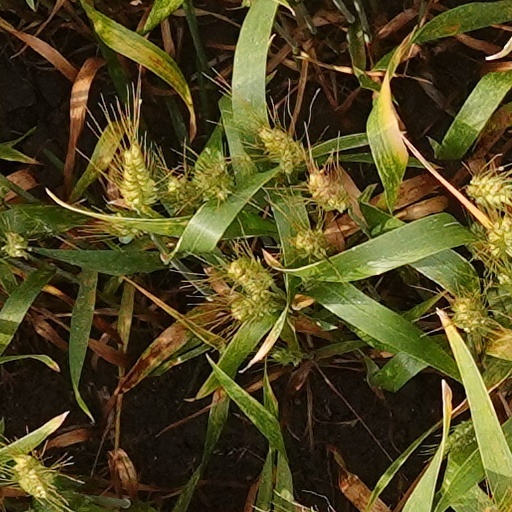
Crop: wheat